Rob Corddry

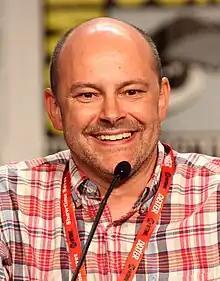
Corddry at the 2011 San Diego Comic-Con

Robert William Corddry (born February 4, 1971) is an American actor and comedian. He is known for his work as a correspondent on "The Daily Show with Jon Stewart" (2002–2006) and for his starring role in the film "Hot Tub Time Machine". He is the creator and star of Adult Swim's "Childrens Hospital" and has been awarded four Primetime Emmy Awards. He previously starred in the HBO series "Ballers" and the CBS comedy "The Unicorn".